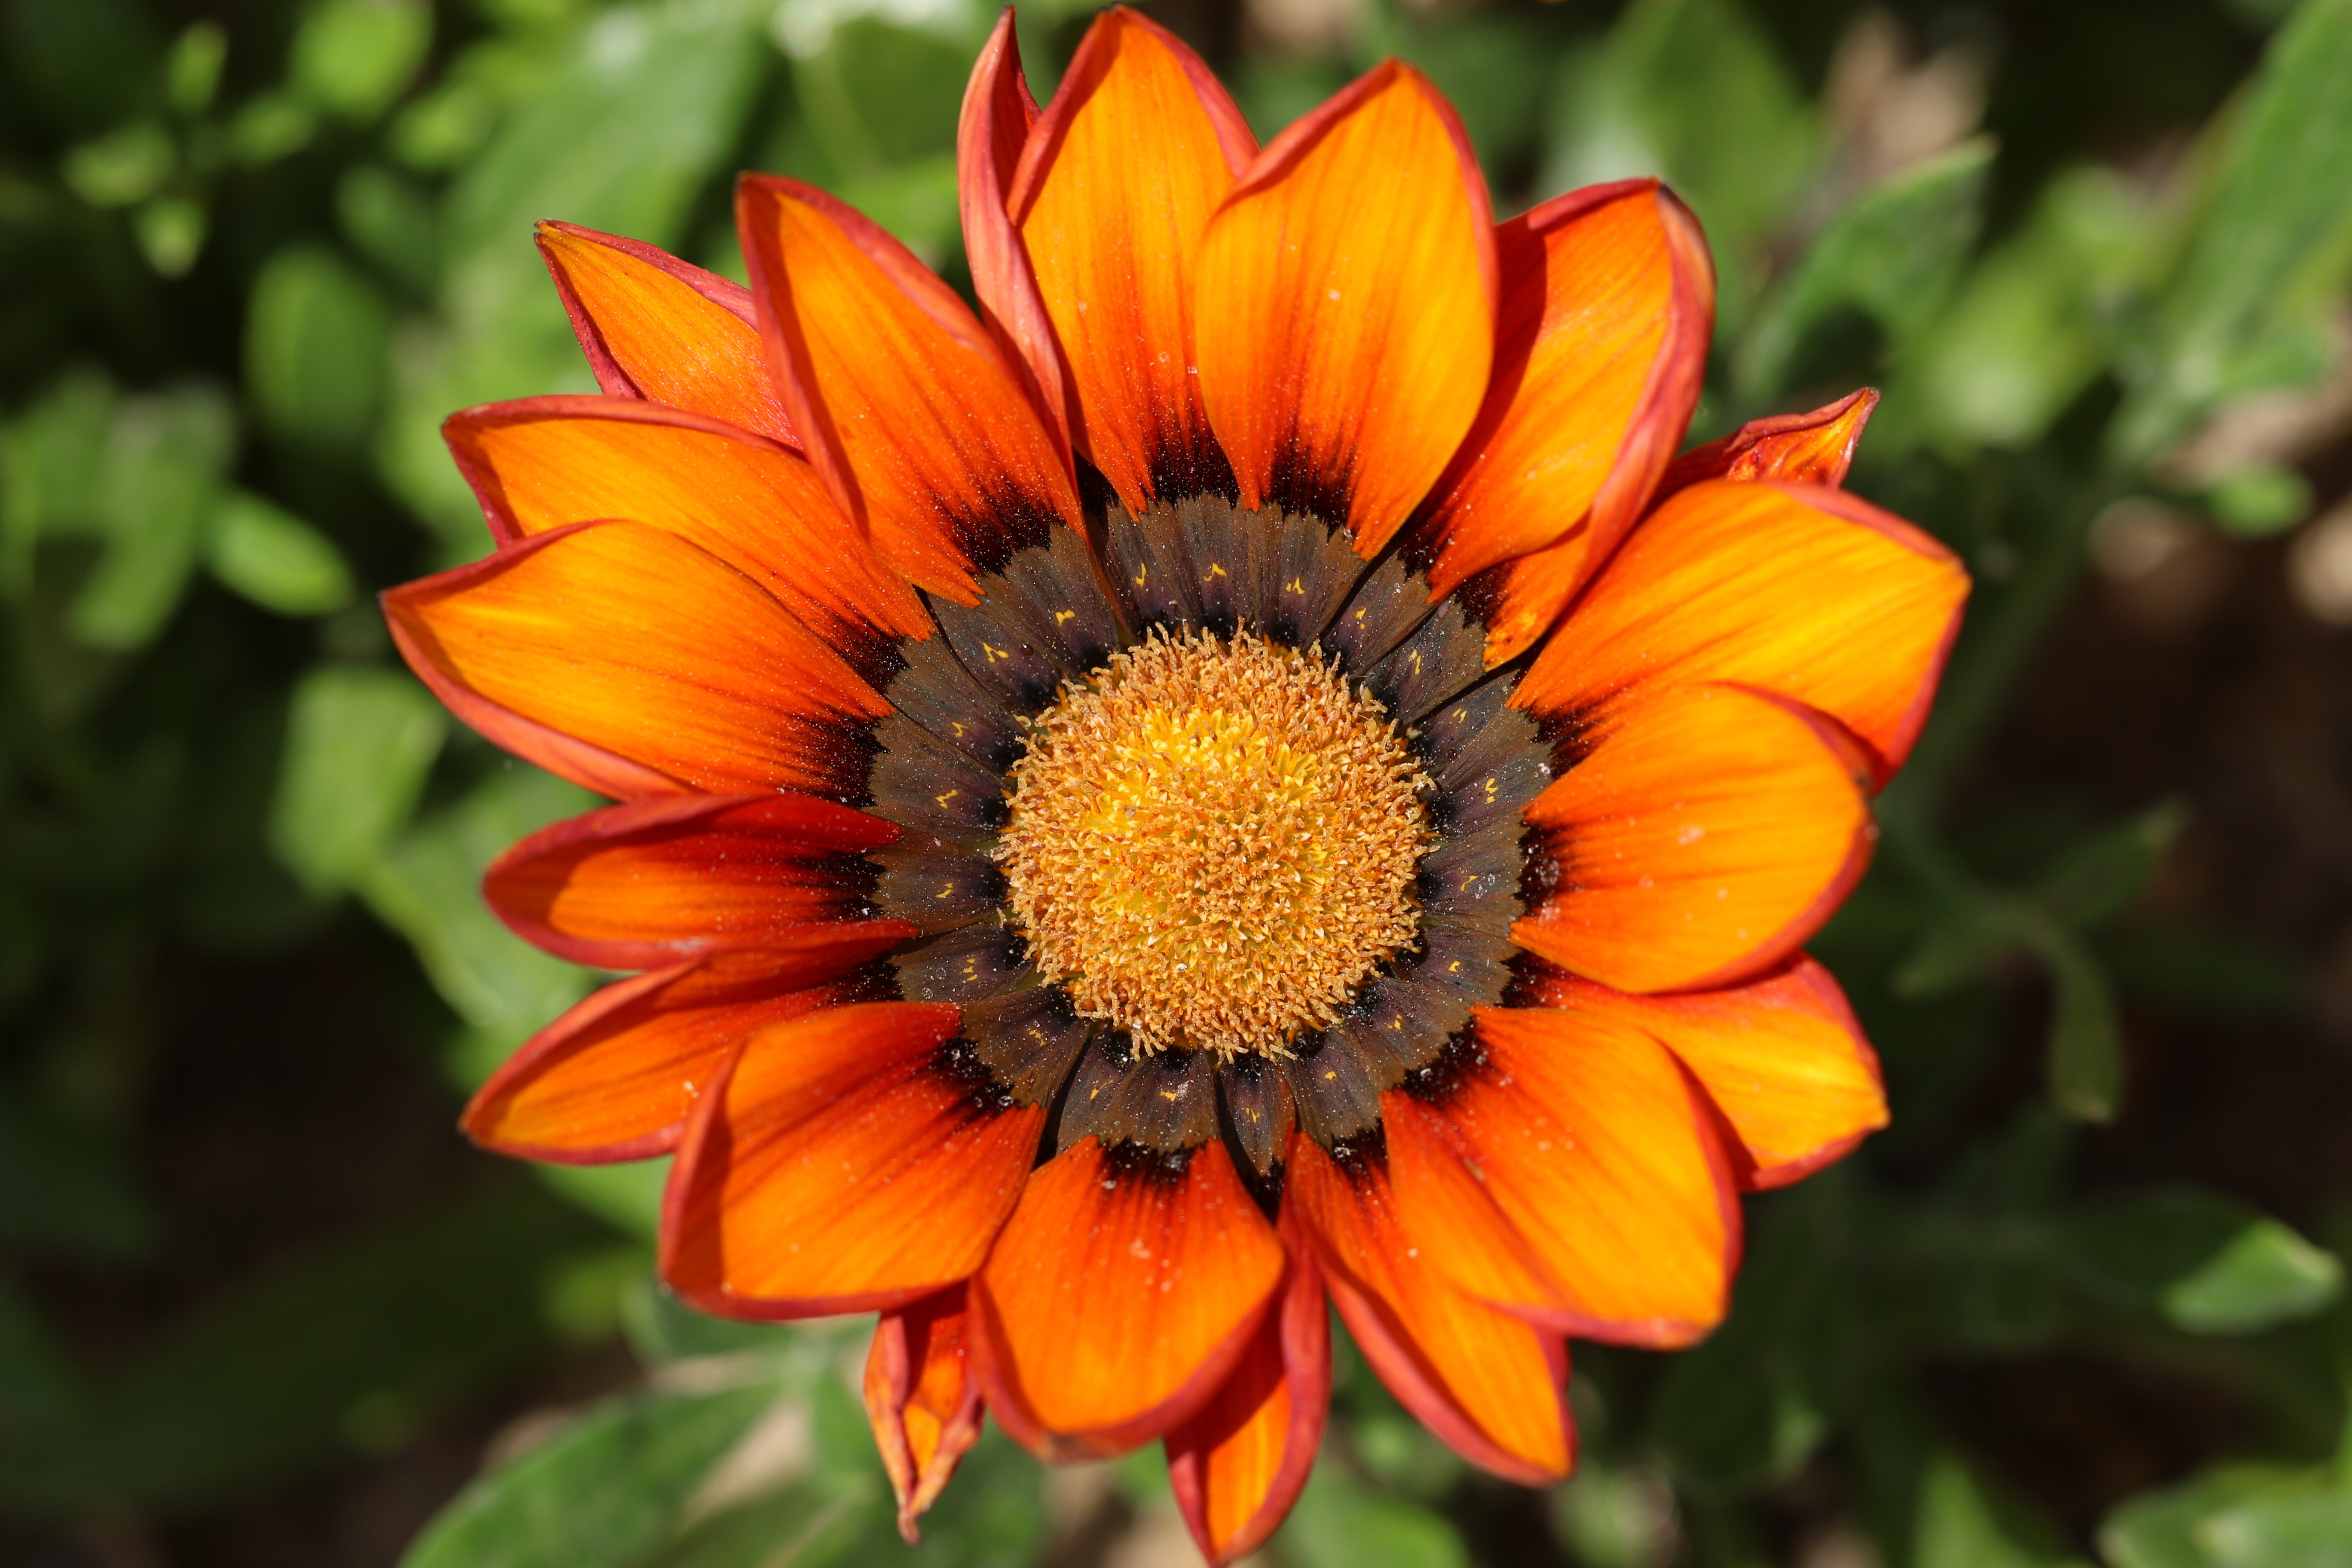
landscape, nature, plant, field, flower, petal, spring, herb, botany, yellow, garden, flora, sunflower, plants, wildflower, flowers, beautiful, chrysanthemum, spring flowers, macro photography, eppeun, flowering plant, daisy family, calendula, let honiara, chrysanthemum decoration, dicotyledon, annual plant, land plant, blanket flowers